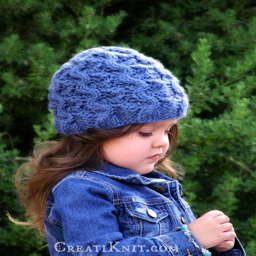
the knitting pattern water ~ part of hobby